Loading coil

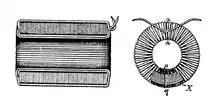
Pupin's design of loading coil

Michael Pupin, inventor and Serbian immigrant to the US, also played a part in the story of loading coils. Pupin filed a rival patent to the one of Campbell's. This patent of Pupin's dates from 1899. There is an earlier patent (1894, filed December 1893) which is sometimes cited as Pupin's loading coil patent but is, in fact, something different. The confusion is easy to understand, Pupin himself claims that he first thought of the idea of loading coils while climbing a mountain in 1894, although there is nothing from him published at that time.